Big Star (South Korean band)

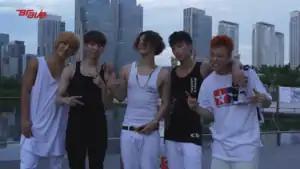
Big Star in 2015

Big Star (often stylized as BIGSTAR) was a South Korean boy band formed in 2012. The group consists of Feeldog, Baram, Raehwan, Sunghak and Jude. Big Star was signed to Brave Entertainment.